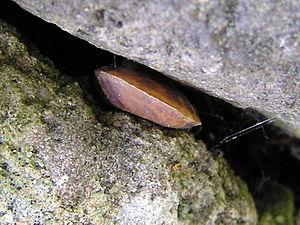
Helicigona lapicida, communément appelé Soucoupe commune, est un escargot terrestre de la famille des Helicidae, de la sous-famille des Ariantinae.